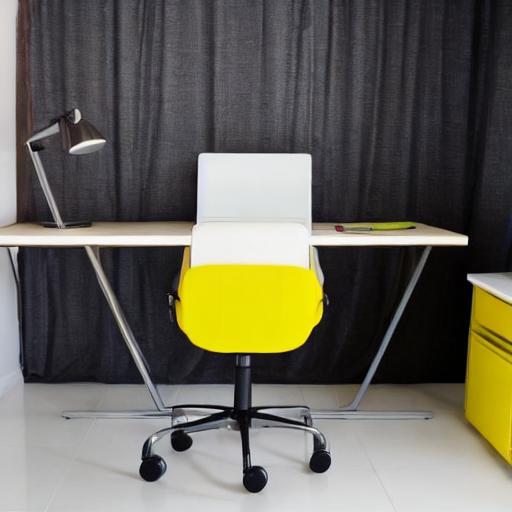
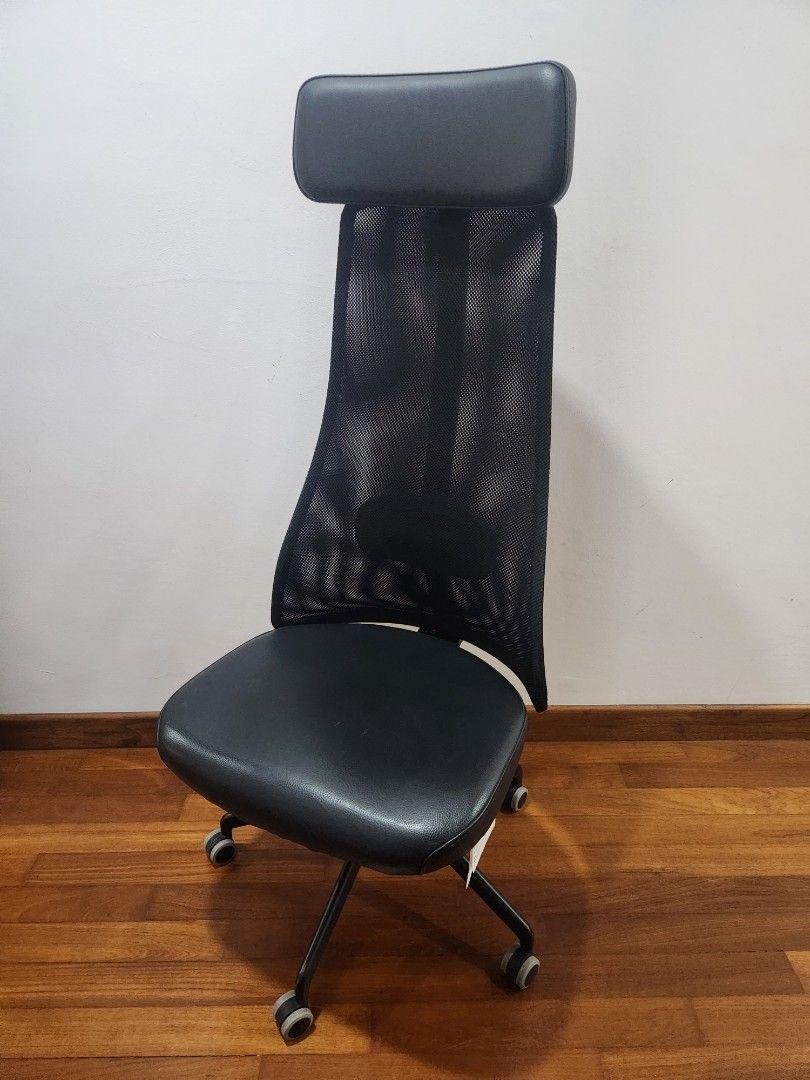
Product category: items_chair
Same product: no